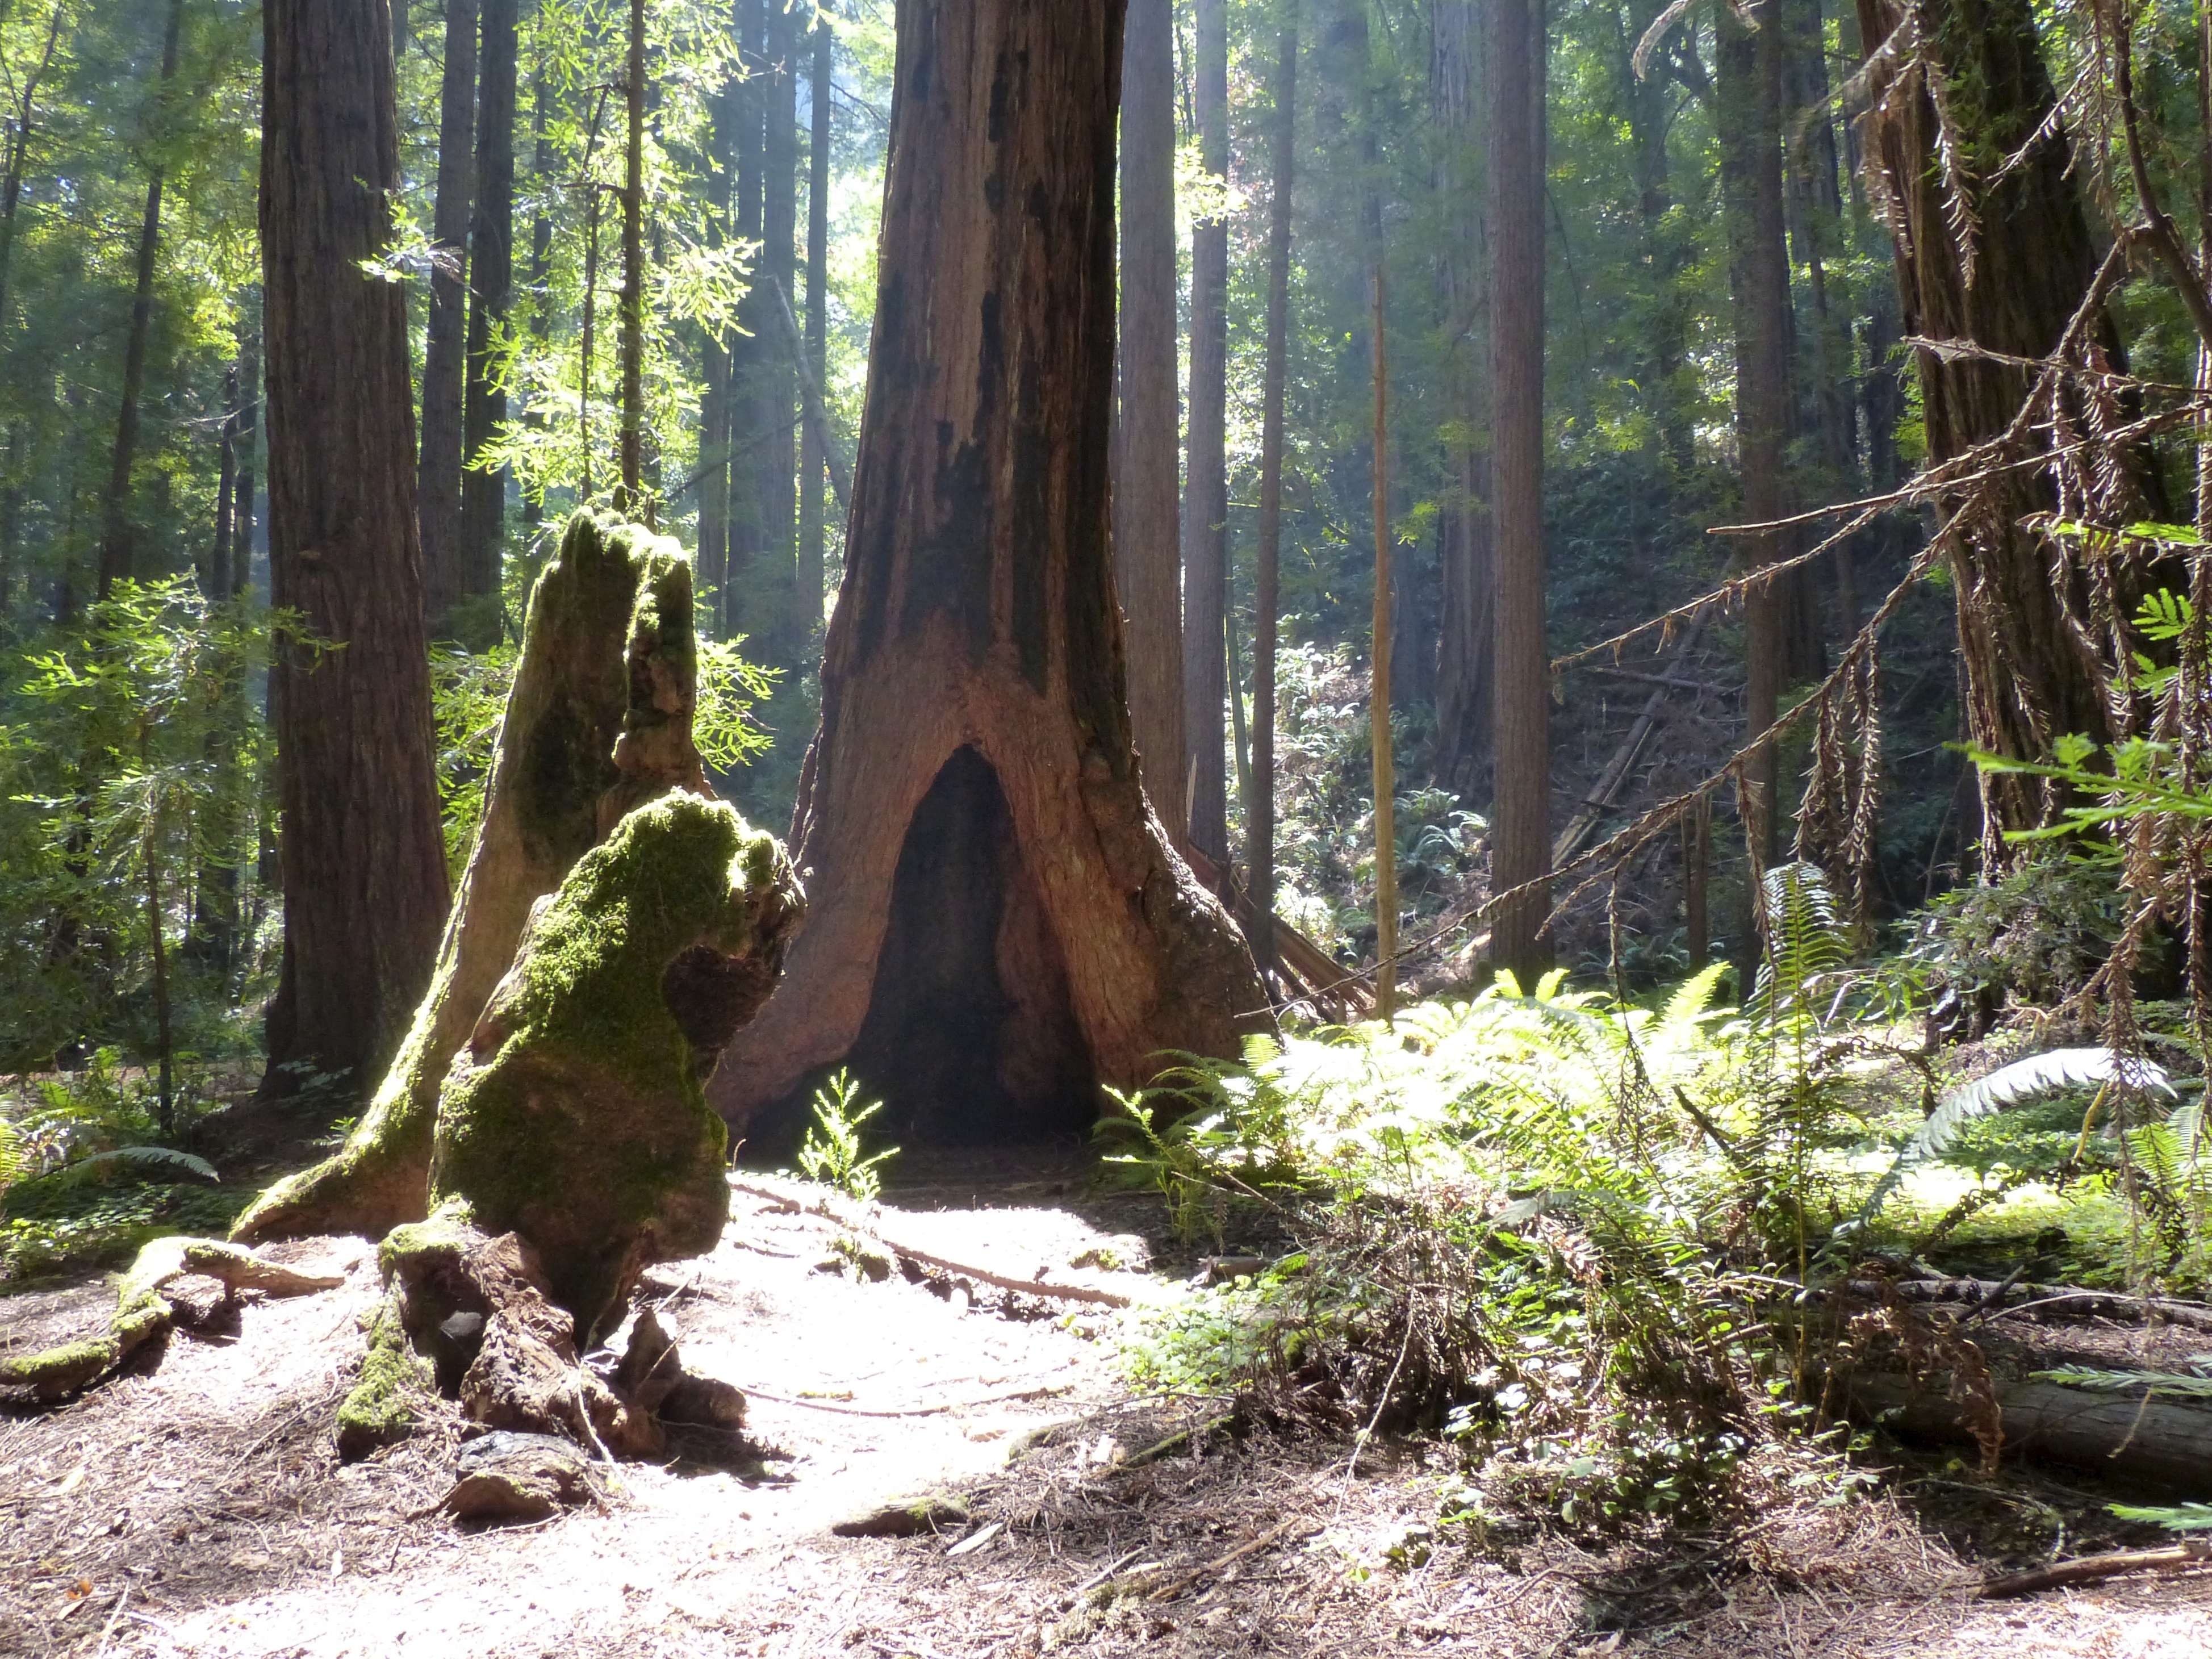
tree, forest, wilderness, trail, travel, jungle, usa, california, sanfrancisco, rainforest, woodland, habitat, ecosystem, muirwoods, redwoods, biome, old growth forest, natural environment, temperate coniferous forest